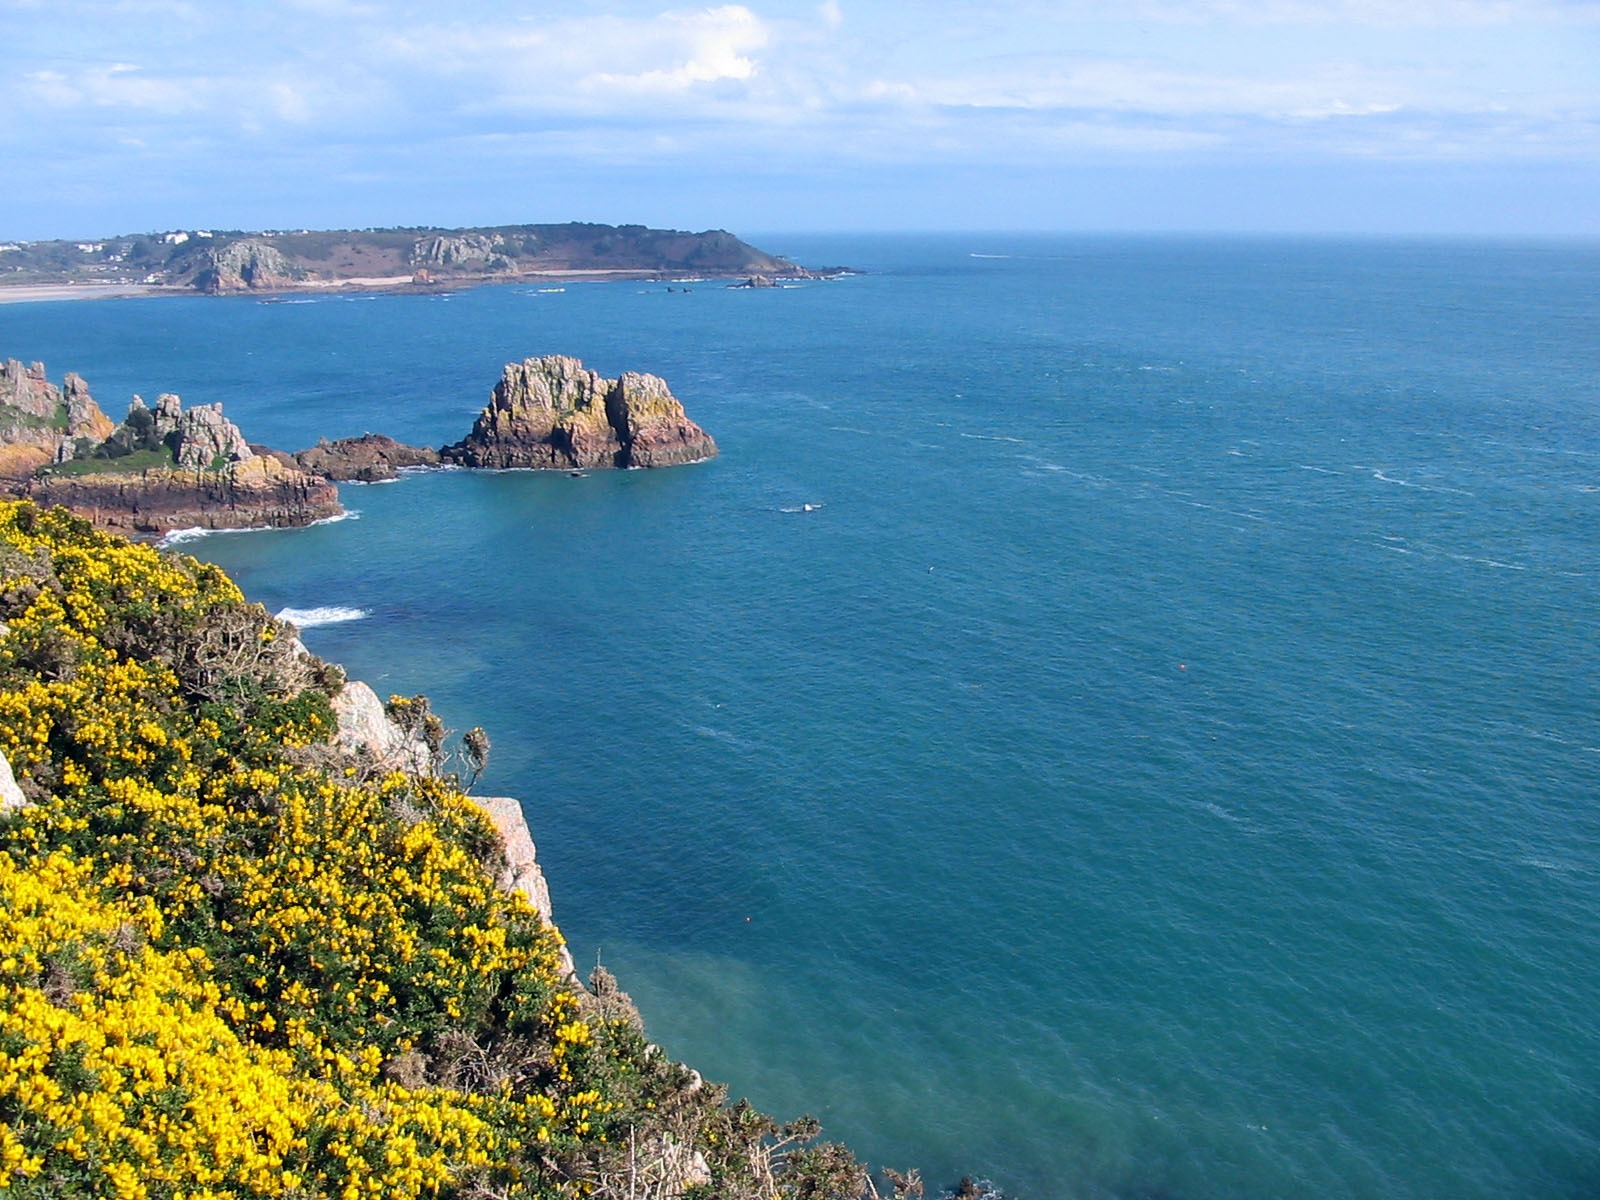
beach, sea, coast, water, ocean, horizon, shore, summer, vacation, cliff, cove, holiday, bay, island, blue, terrain, body of water, flowers, headland, sunny, beautiful, day, archipelago, cape, islet, landform, geographical feature, promontory